History of AEK Athens F.C.

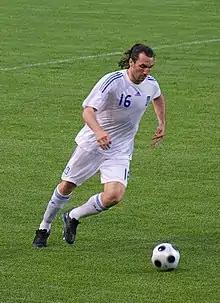
Sotirios Kyrgiakos

AEK were once again with administrative and financial problems, as ENIC and Netmed were searching for a buyer for the club, with the controversial businessman Makis Psomiadis becoming their new boss. Psomiadis hired Fernando Santos as the team's coach, while adding to the roster, Carlos Gamarra as a loan. Among the departures of the season were those of Traianos Dellas and Charis Kopitsis. The club performed well in all competitions were first during the winter break. In the winter transfer period, AEK were strengthen with Ilija Ivić, while Fernando Navas left. The 3 consecutive defeats in January allowed Olympiacos to cover the lost ground. Eventually, in the match that was deemed as "final" for the title, AEK lost 4–3 to Olympiacos and championship was lost in a draw with 58 points each. In the UEFA Cup, AEK eliminated Grevenmacher, Hibernian, Osijek and Litex Lovech, but were eliminated by Internazionale at the round of 16. In the Cup, AEK reached the final against Olympiacos won the trophy with 2–1.